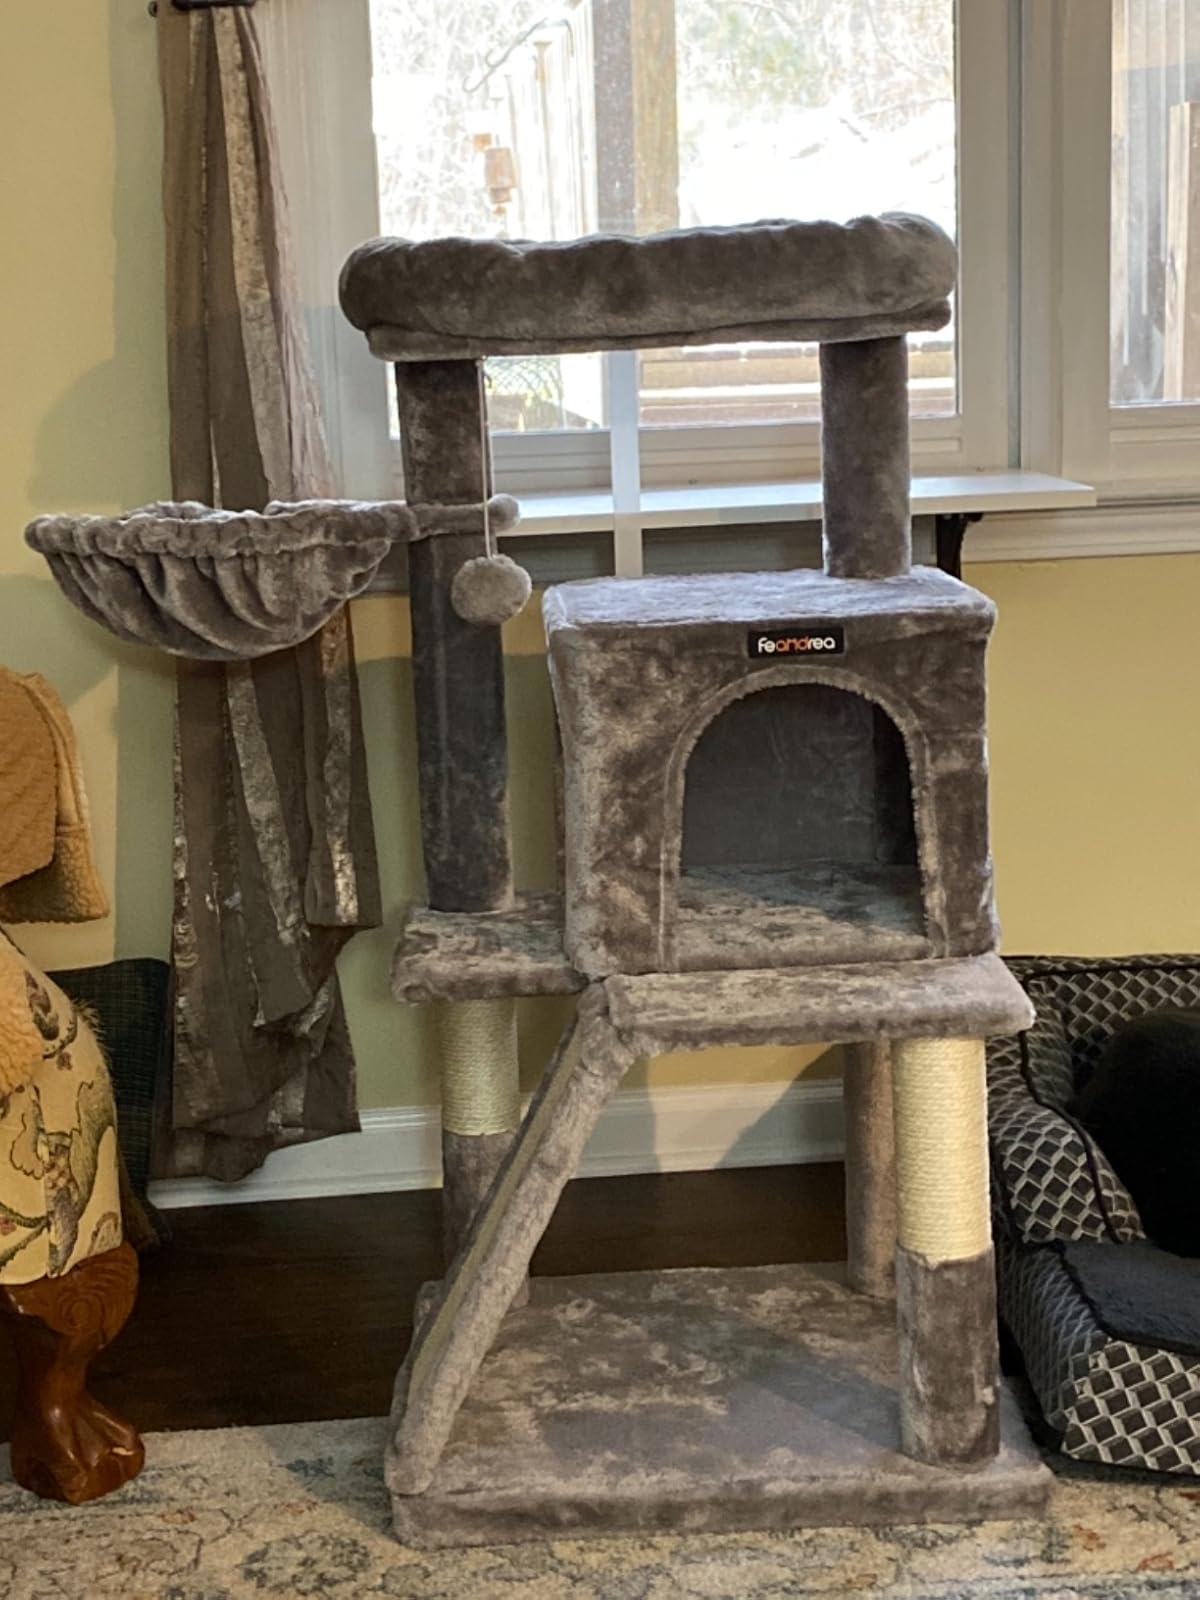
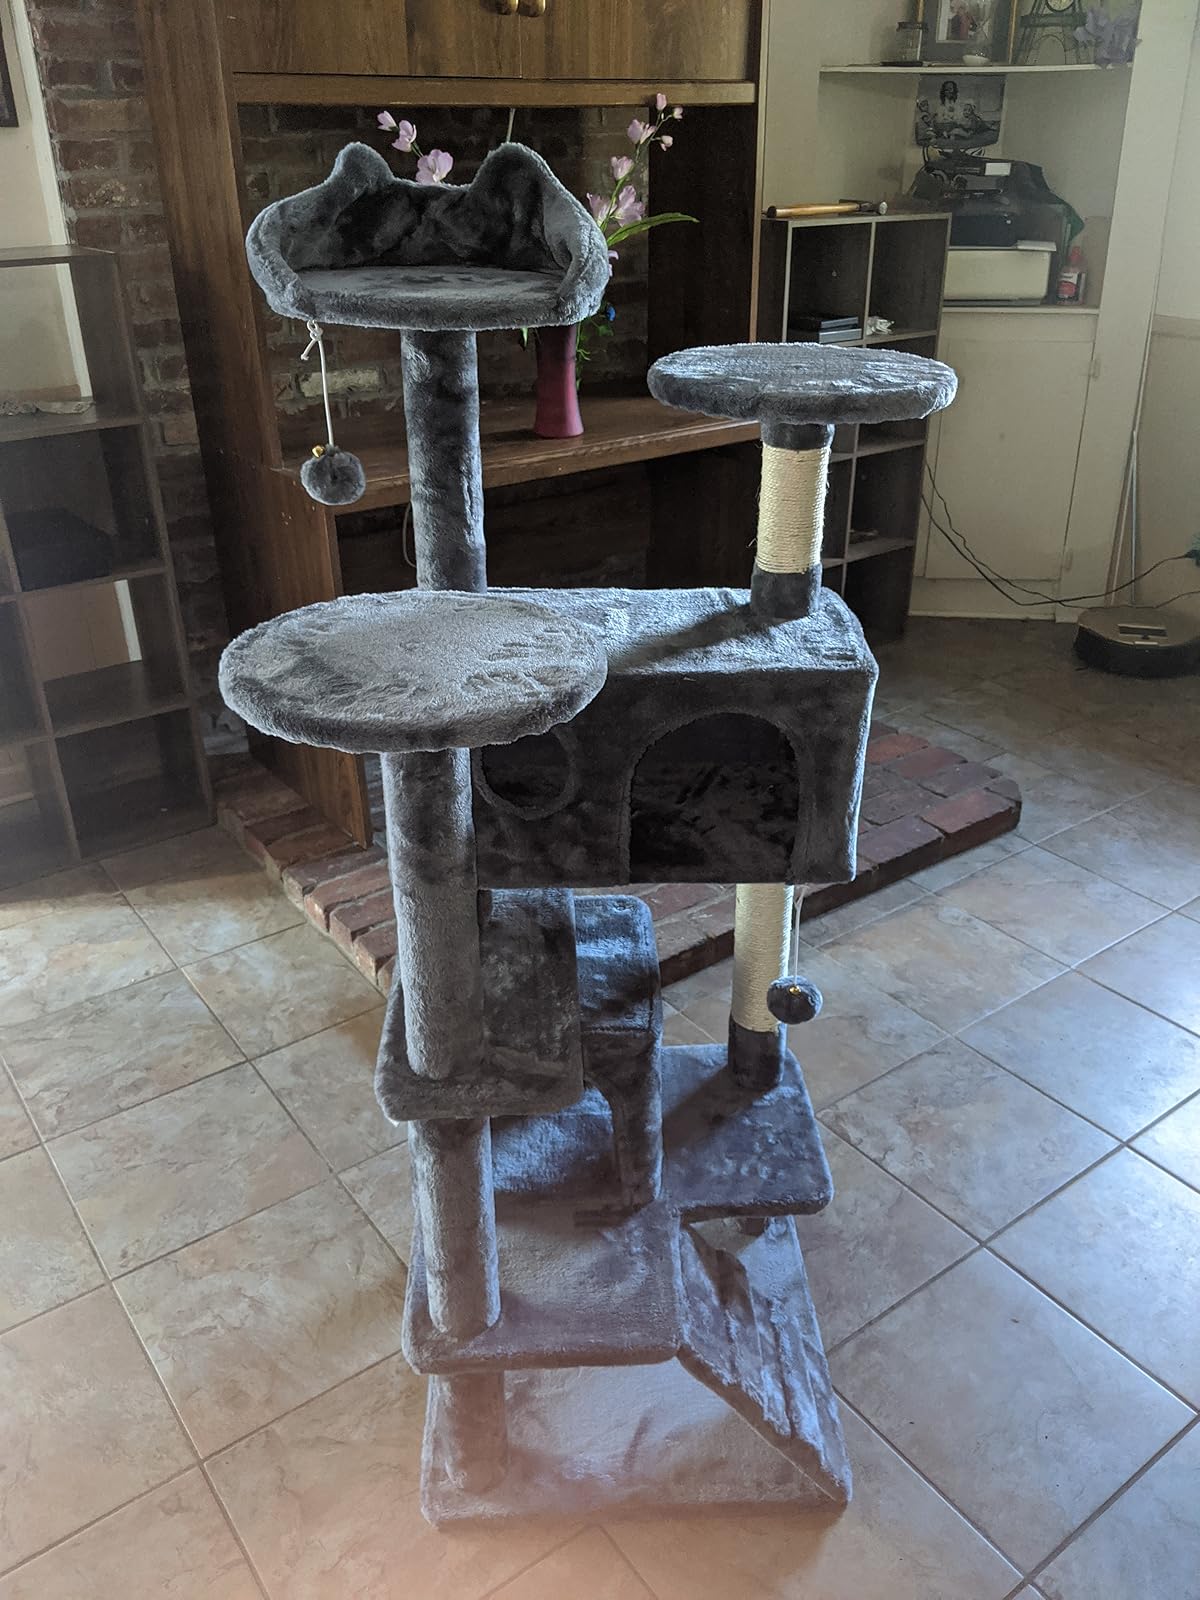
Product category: items_cat tree
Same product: no